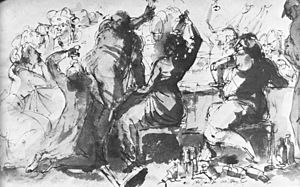
Fredmans epistlar / Rokokotemaer
'En strålande middag'. Lavering af Johan Tobias Sergel (1740–1814)
Fredmans epistlar er en samling på 82 digte sat til musik af Carl Michael Bellman, en fremtrædende person i 1700-tallets svenske visesang. Selv om samlingen først blev udgivet i 1790, blev den til over en periode på ca. tyve år fra 1768. En samling på 65 sange uden sammenhængende tema blev udgivet 1791 som Fredmans sånger.